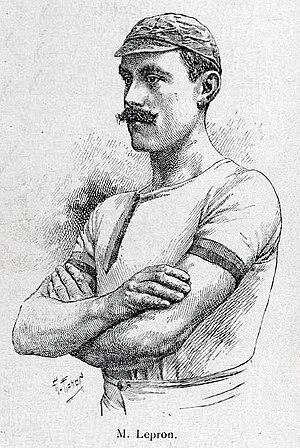
Émile Lepron vers 1895 (champion de la Marne de 1888 à 1894, de la Seine en 1889 et 1892, et de France en 1890, 1892 et 1893, en skiff). page 111
L'aviron fait partie de la famille des sports nautiques. C'est un sport olympique depuis la création des Jeux olympiques modernes en 1896 sous l'impulsion du baron Pierre de Coubertin. Ce sport consiste à propulser une forme, étroite et allongée, de traînière à l'aide de rames, également appelées avirons, ou communément dans le milieu des pratiquants francophones « pelles ». On distingue deux catégories : l'aviron de rivière et l'aviron de mer.
Le Rowing-Club Paris - Société des Régates parisiennes - est le troisième club d'aviron à avoir été créé en France, et le premier de la région parisienne. Sa création, en 1853, a suivi les créations de la Société des Régates du Havre et du Club Nautique et Athlétique de Rouen.